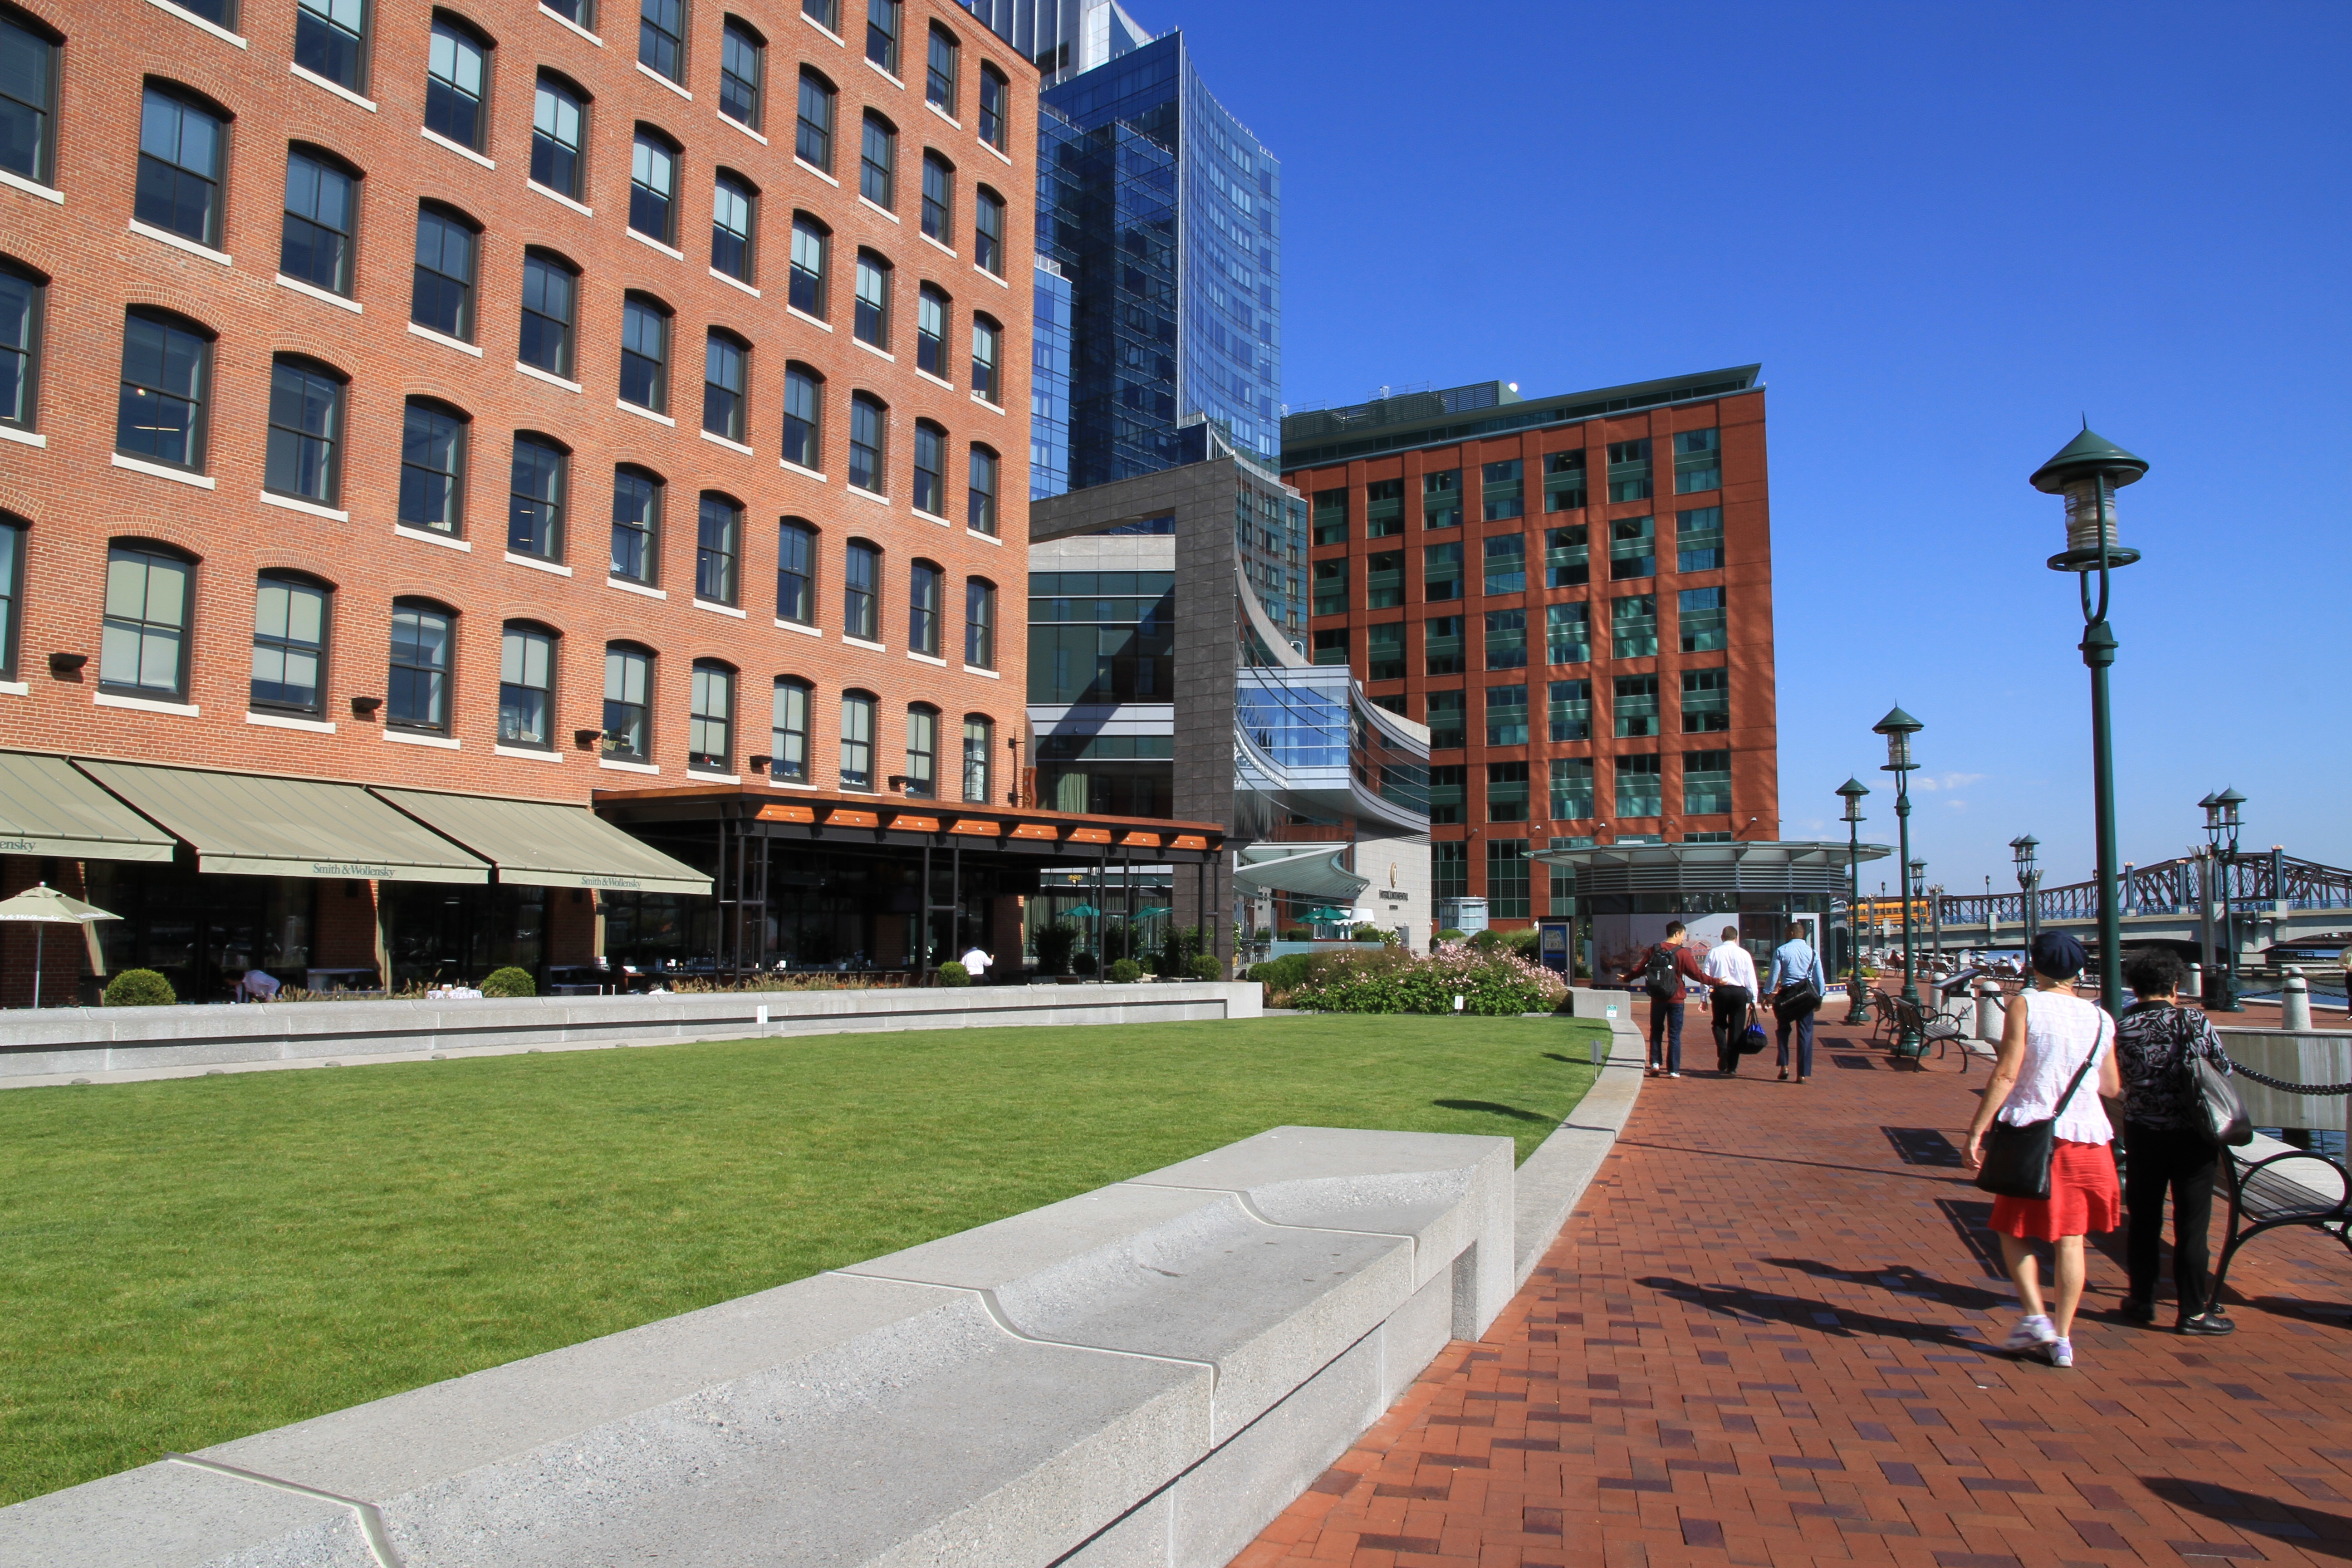
pedestrian, town, city, walkway, downtown, plaza, landmark, public space, boston, united states, town square, campus, neighbourhood, high rise building, residential area, human settlement